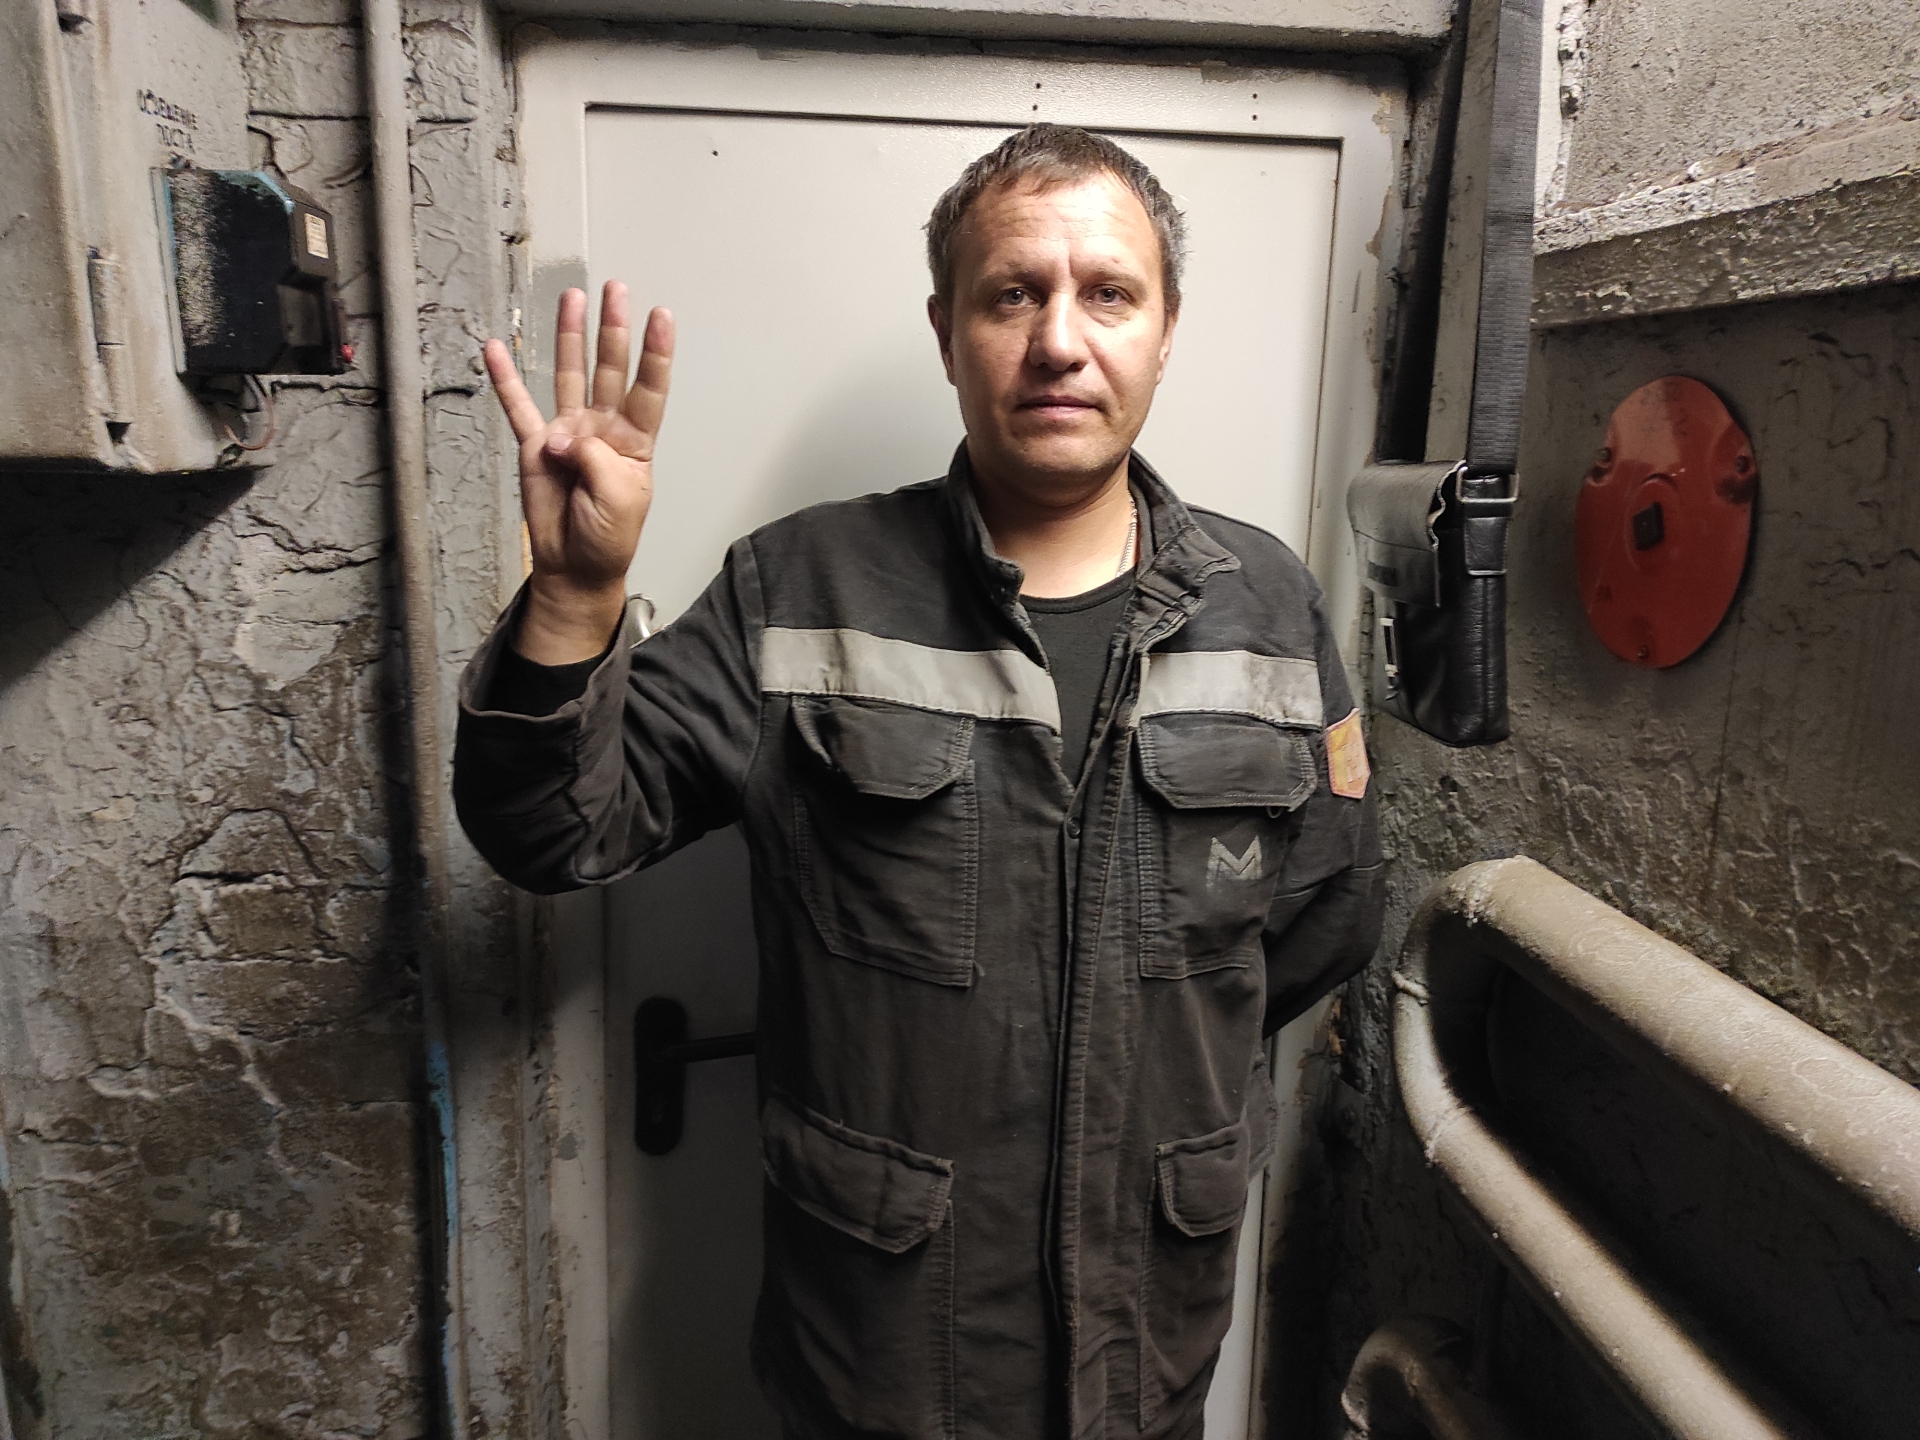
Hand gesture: four